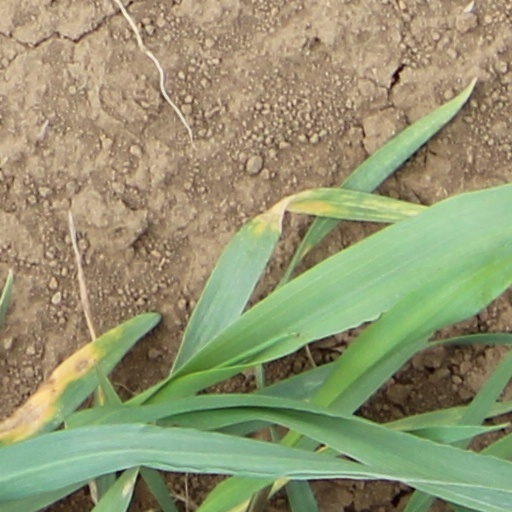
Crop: wheat